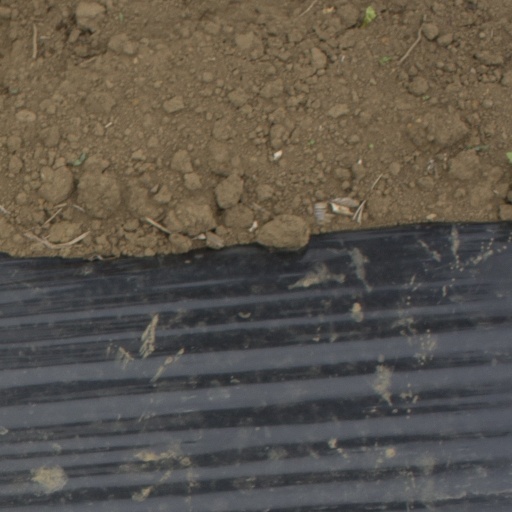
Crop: Jerusalem artichoke